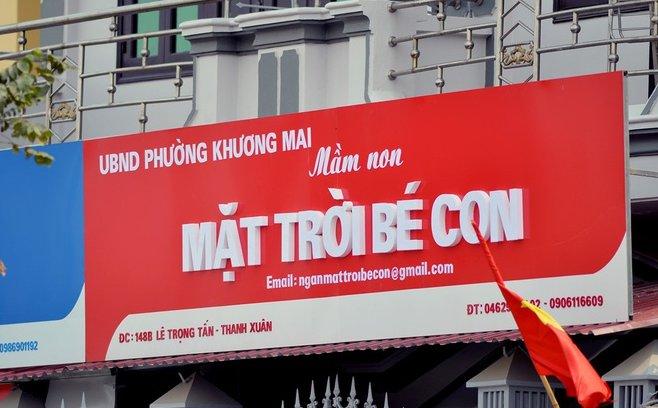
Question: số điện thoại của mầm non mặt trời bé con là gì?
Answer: số điện thoại của mầm non mặt trời bé con là 0906116609